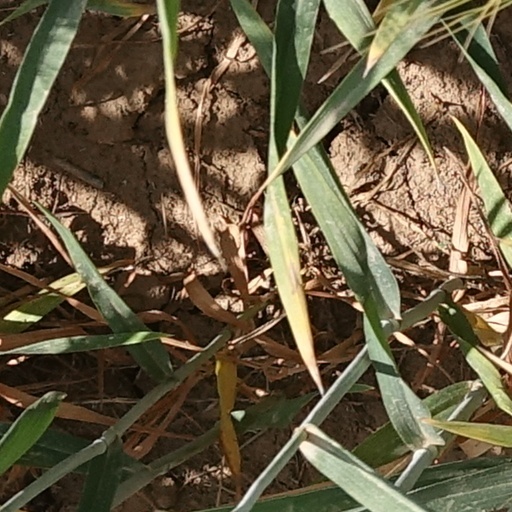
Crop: wheat